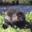
Label: beaver